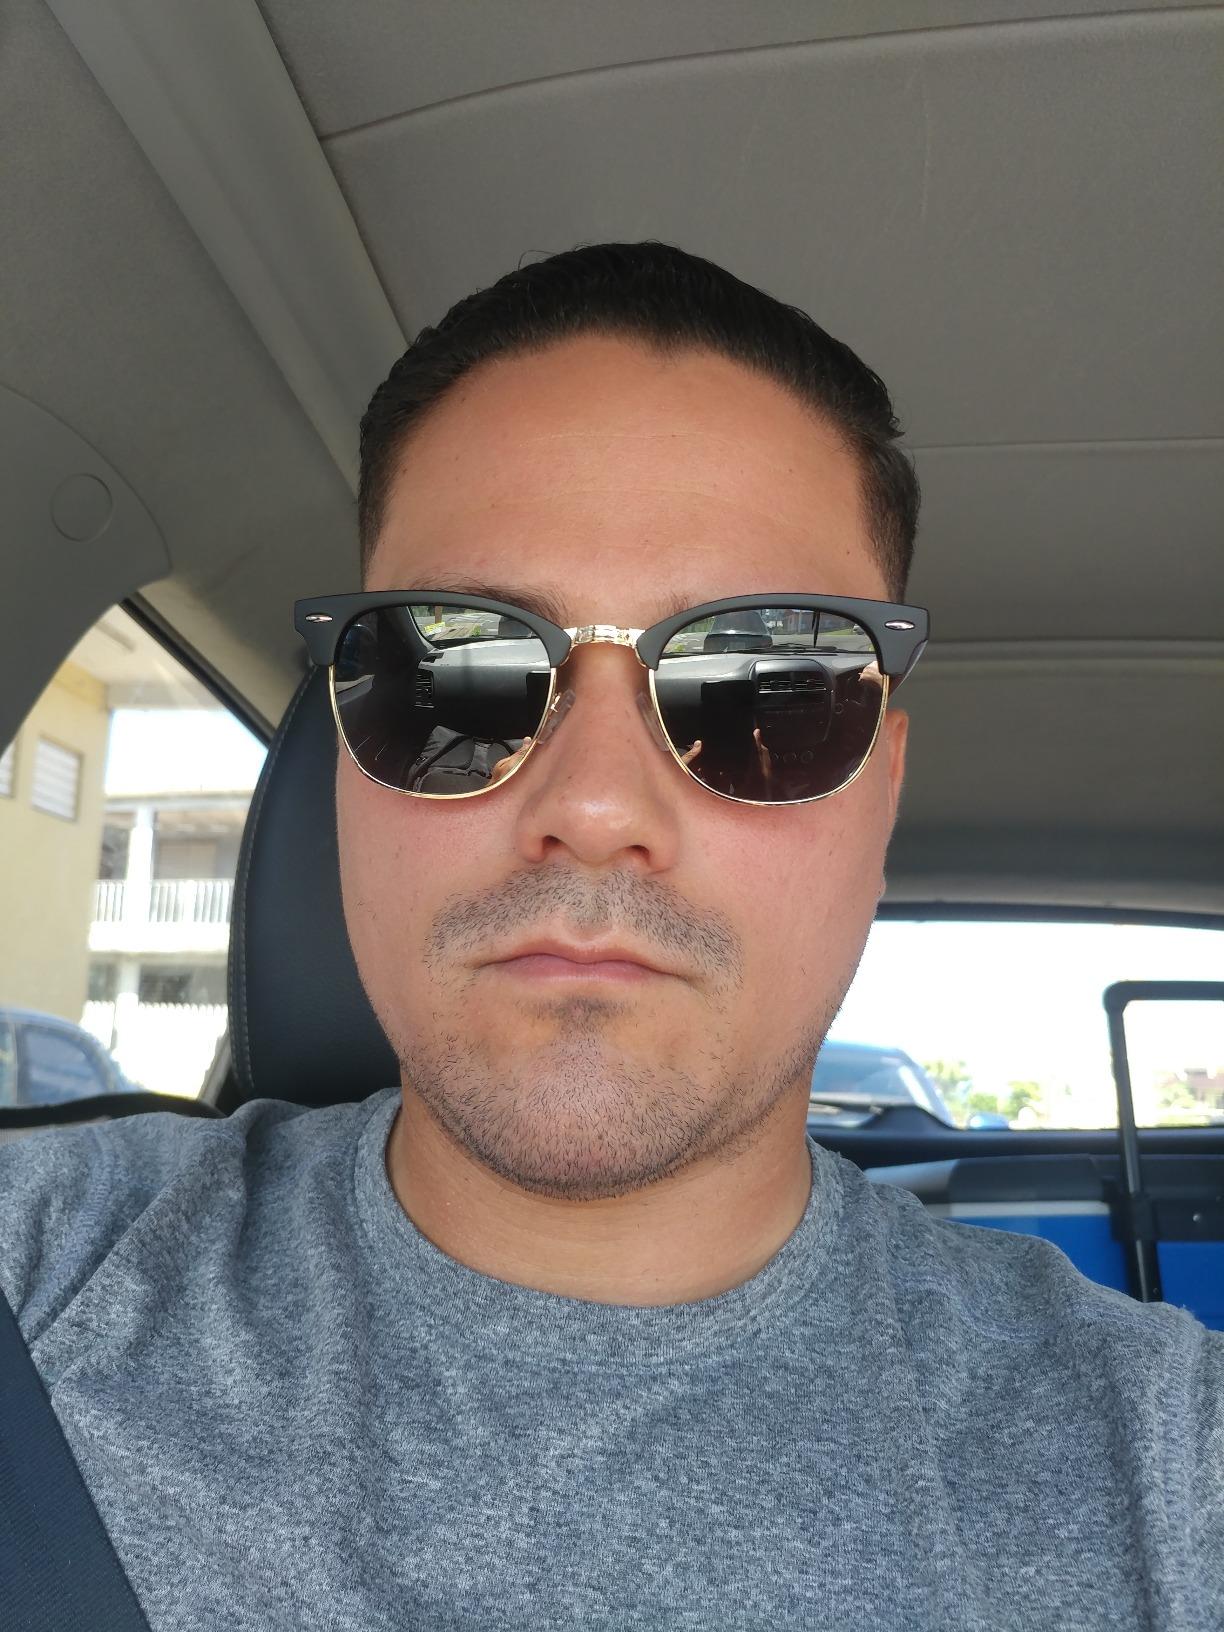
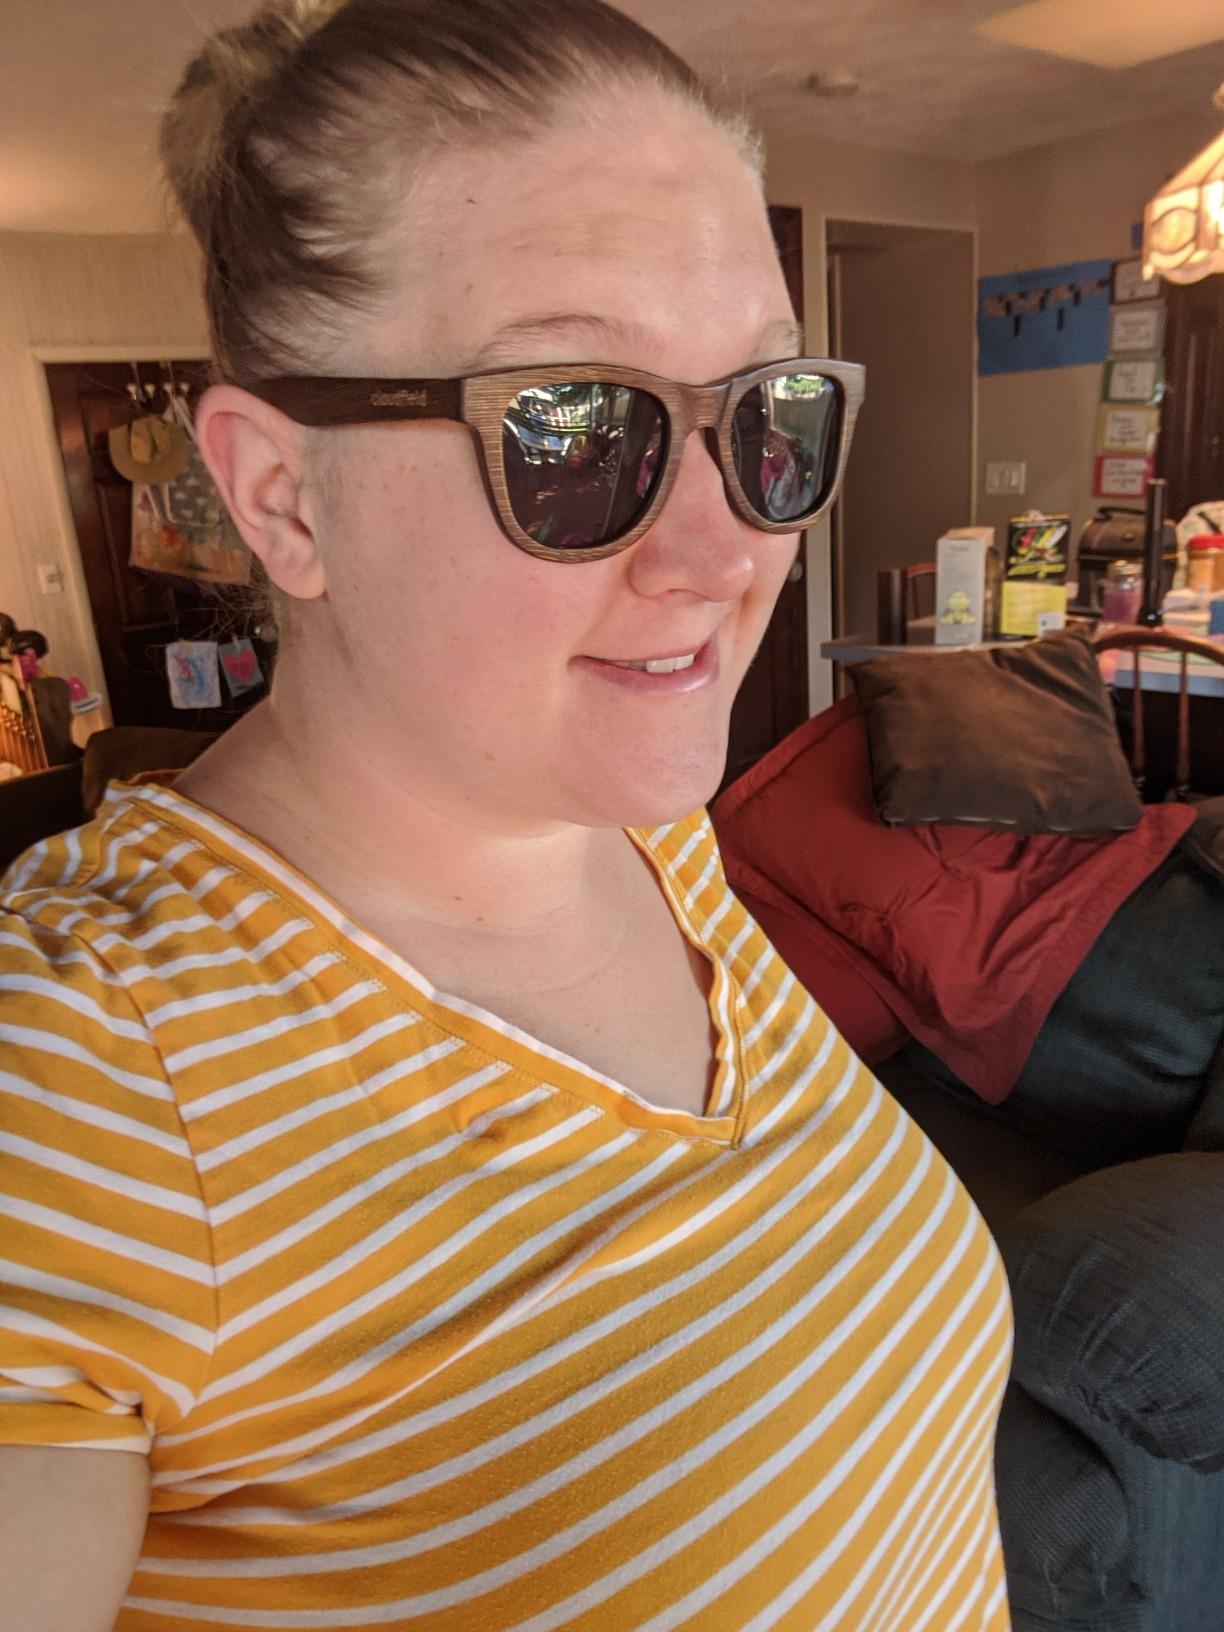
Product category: accessories_sunglasses
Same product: no